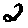
Label: 2